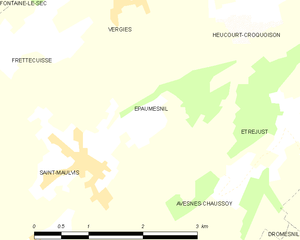
Carte des communes françaises Épaumesnil